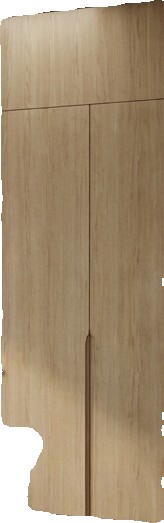
Surface category: wall